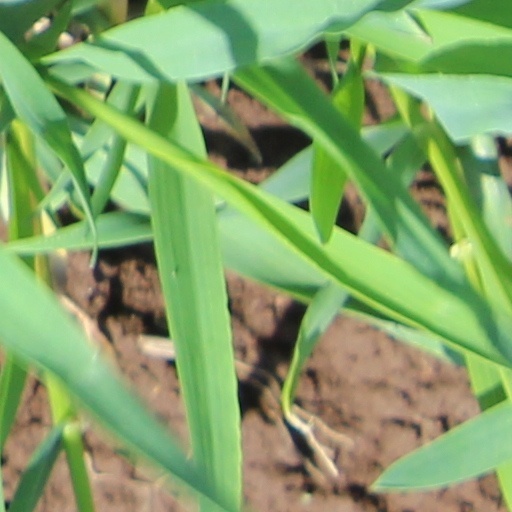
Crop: wheat